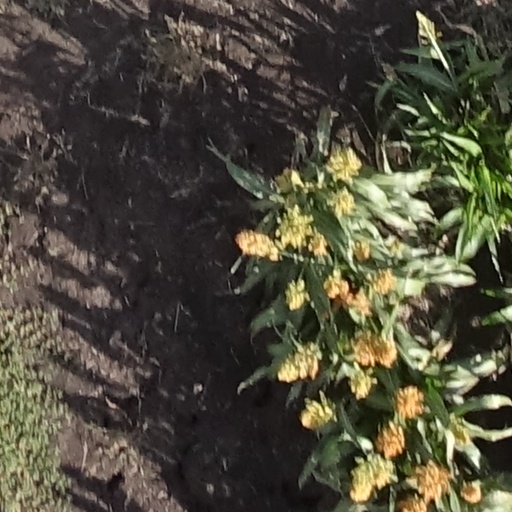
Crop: sorghum